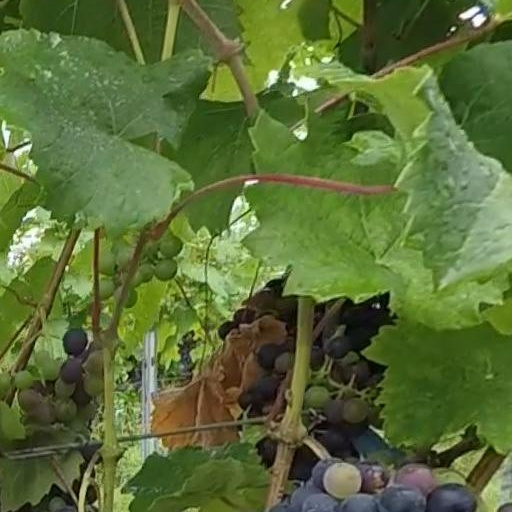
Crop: grape